Muhumusa

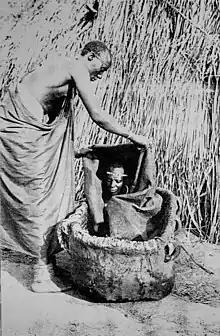
Muhumusa and his wife

Muhumuza (also spelled Muhumsa, and Nyiragahumusa) was a leader of the east African Nyabingi spiritual practice, which was influential in Rwanda and Uganda from 1850 to 1950. Muhumusa is said to have been a medium of the spirit of a legendary African woman, known as Nyabinghi (also spelled Nyabingi and Nyabyinshi).